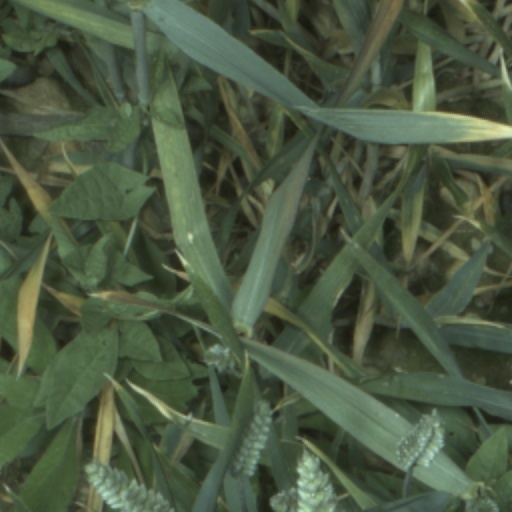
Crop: wheat